1954–55 Ranji Trophy

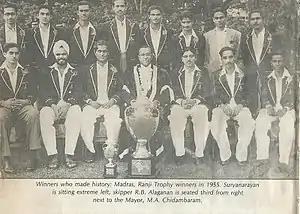
The First Tamil Nadu Ranji Trophy Triumph Team of 1954–1955.

The 1954–55 Ranji Trophy was the 21st season of the Ranji Trophy. Madras won the title defeating Holkar in the final.